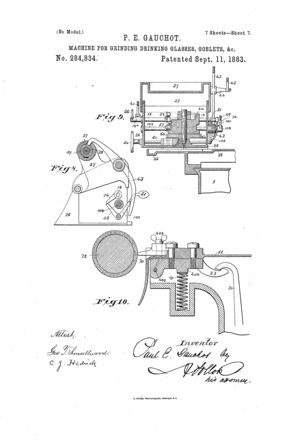
Principe du broyage de verres à boire, par Paul-Élie Gauchot, déposé en France le 25 mars 1880, en Allemagne le 4 juillet 1880, en Angleterre le 5 juillet 1880 et aux États-Unis le 11 septembre 1883 (expiration universelle du brevet le 11 septembre 1900).
Paul-Élie Gauchot, né vers 1840 et mort à Paris le 6 novembre 1905 est un ingénieur mécanicien français, inventeur, dessinateur et précurseur de l'aviation.